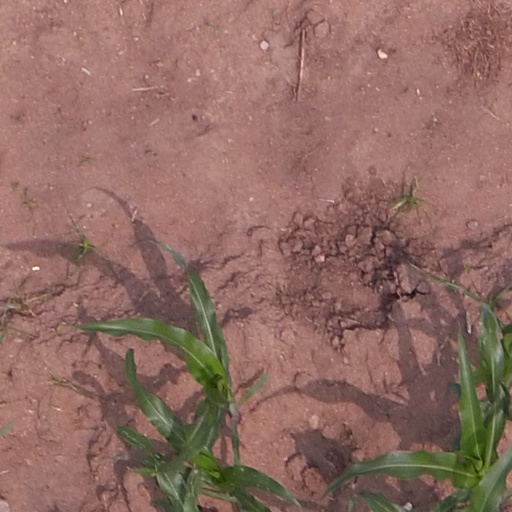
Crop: maize; corn